Capricorn and Bunker Group

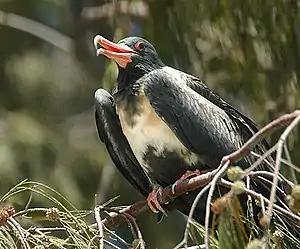
Lesser frigatebird

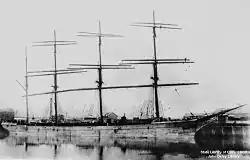
"Bannockburn," brigantine which struck no. 1 Bunker Island while carrying a load of timber

America a wooden ship of 391 tons and 108 feet in length. The vessel had been built in Quebec, Canada, in 1827, owned by James Gray and captained by Robert Donal. The vessel "America" had taken convicts to Sydney in 1829 and to Hobart in 1831.